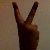
The image shows a hand gesture representing the number 2 in Indian Sign Language.